2004 United States House of Representatives elections in Washington

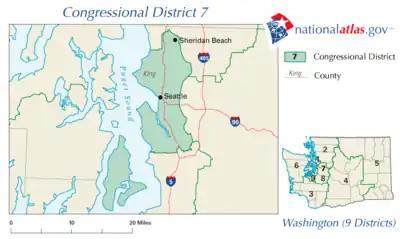

Incumbent Democratic Congressman Jim McDermott, who has represented this solidly liberal district based in Seattle since he was first elected in 1988, ran for an eighth term in 2004. Facing Republican candidate Carol Cassady, McDermott was able to easily take victory, winning by the largest margin out of any Congressman that year in his state.